Messerschmitt Me 262

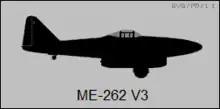
Silhouette of the V3 prototype – V1 through V4 similar. Note retracting conventional tail wheel gear

The V3 third prototype airframe, with the code PC+UC, became a true jet when it flew on 18 July 1942 in Leipheim near Günzburg, Germany, piloted by test pilot Fritz Wendel. This was almost nine months ahead of the British Gloster Meteor's first flight on 5 March 1943. Its retracting conventional tail wheel gear (similar to other contemporary piston-powered propeller aircraft), a feature shared with the first four Me 262 V-series airframes, caused its jet exhaust to deflect off the runway, with the wing's turbulence negating the effects of the elevators, and the first takeoff attempt was cut short.